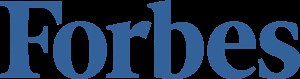
Verdens 100 mest magtfulde kvinder
Forbes' logo
Verdens 100 magtfulde kvinder er en liste som publiceres årligt af magasinet Forbes, hvor verdens 100 mest magtfulde kvinder rangeres, baseret på synlighed i medierne og økonomiske indflydelse. Listen redigeres af redaktøren Elizabeth MacDonald og journalisten Chana Schoenberger og er blevet udgivet siden 2004.